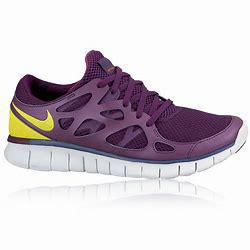
Brand: Nike
Model: Free Run 2